Explosive boiling

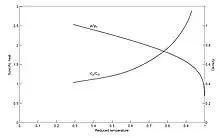
Change in density and specific heat as a function of temperature

On the other hand, if the heating process is fast enough that the substance cannot reach the binodal curve through heterogeneous boiling, the liquid becomes superheated, with its temperature above boiling point at a given pressure. The system then shifts away from the binodal and continues to follow the red curve, thus approaching the spinodal. Near the critical temperature, thermodynamic properties like specific heat and density vary rapidly as shown in the figure at right. Density and entropy undergo the largest fluctuation. During this time, it is possible to have a large density fluctuation in a very small volume. This fluctuation of density results in the nucleation of a bubble. The bubble nucleation process occurs homogeneously everywhere in the substance. The rate of bubble nucleation and vapor sphere growth rate increases exponentially closer to the critical temperature. The increasing nucleation prevents the system from reaching the spinodal. When the bubble radius reaches a critical size, the bubbles continue to expand and eventually explode, resulting in a mixture of gas and droplets. This is the explosive boiling, also termed phase explosion.